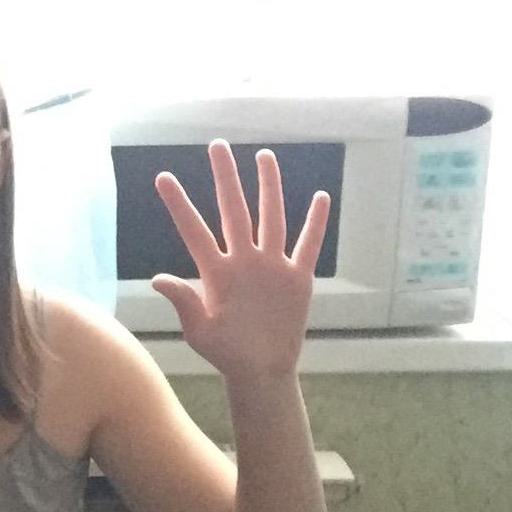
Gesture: palm